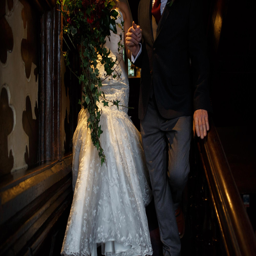
bride walking down the stairs inside hand in hand with her dad